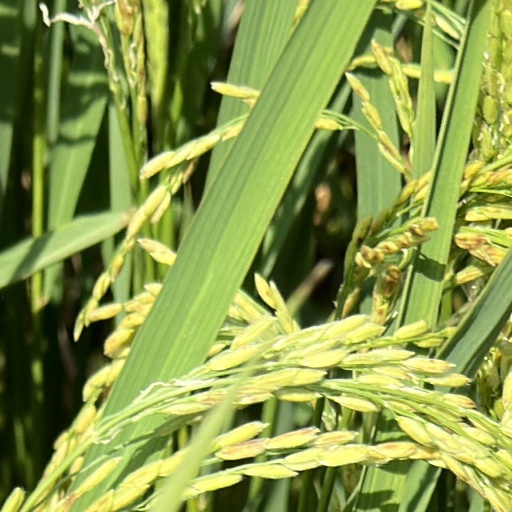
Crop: rice